Il y a un sorcier à Champignac

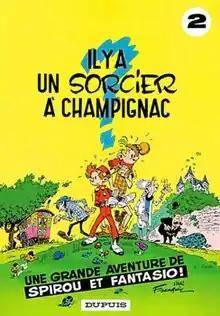
Cover of the Belgian edition

Il y a un sorcier à Champignac, by Franquin, is the second album of the "Spirou et Fantasio" series, and the first to tell a long intricate story in what would become the "Spirou" tradition, in contrast to the previous short format stories. After serial publication in "Spirou" magazine, it was released as a complete hardcover album in 1951.